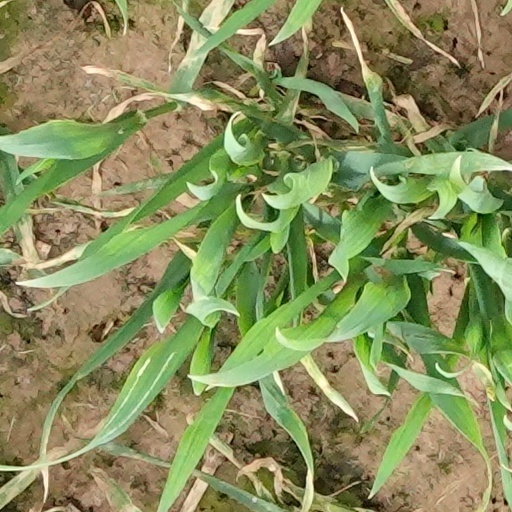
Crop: wheat